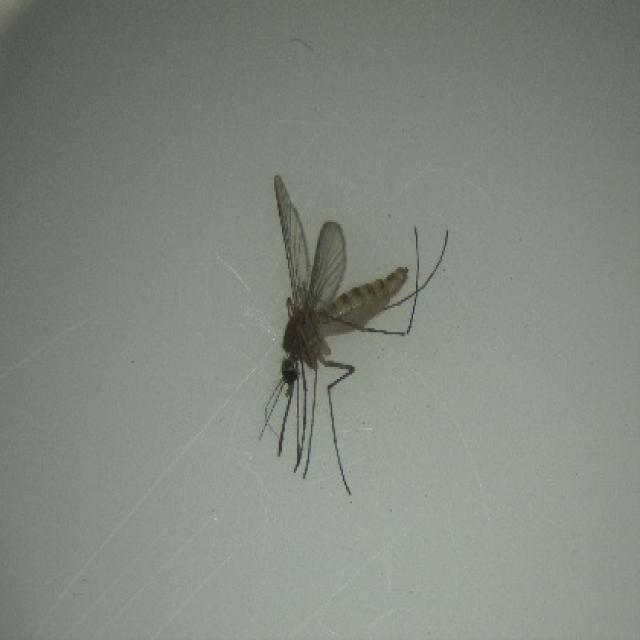
Species: culex_pipiens